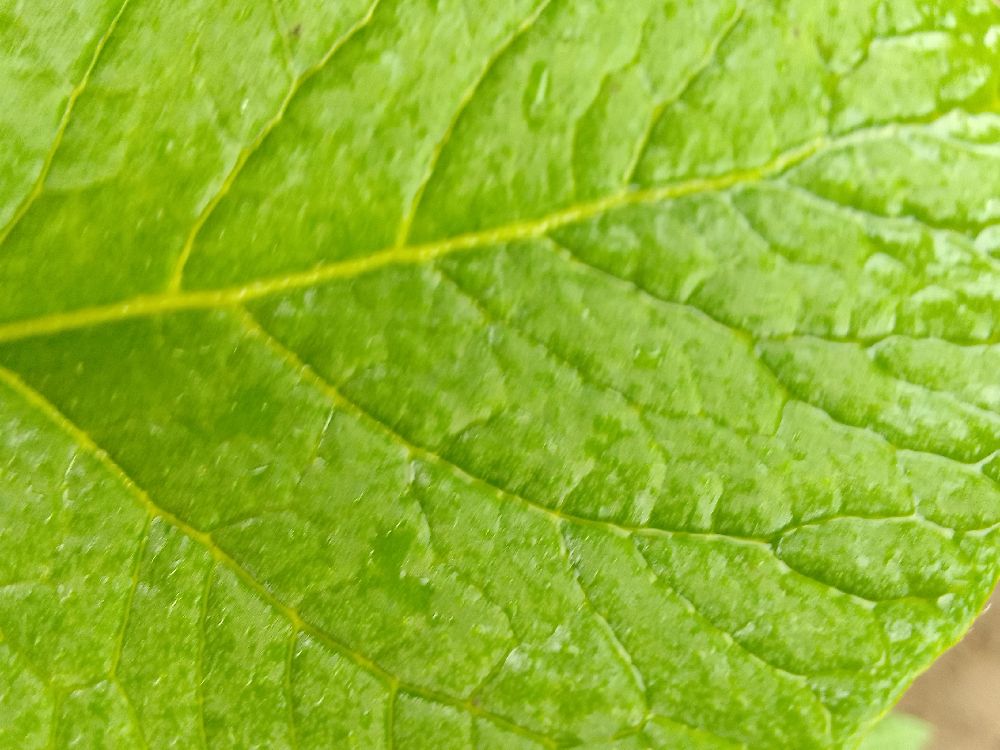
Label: Healthy